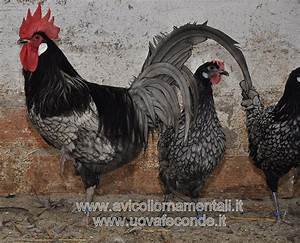
Label: gallina